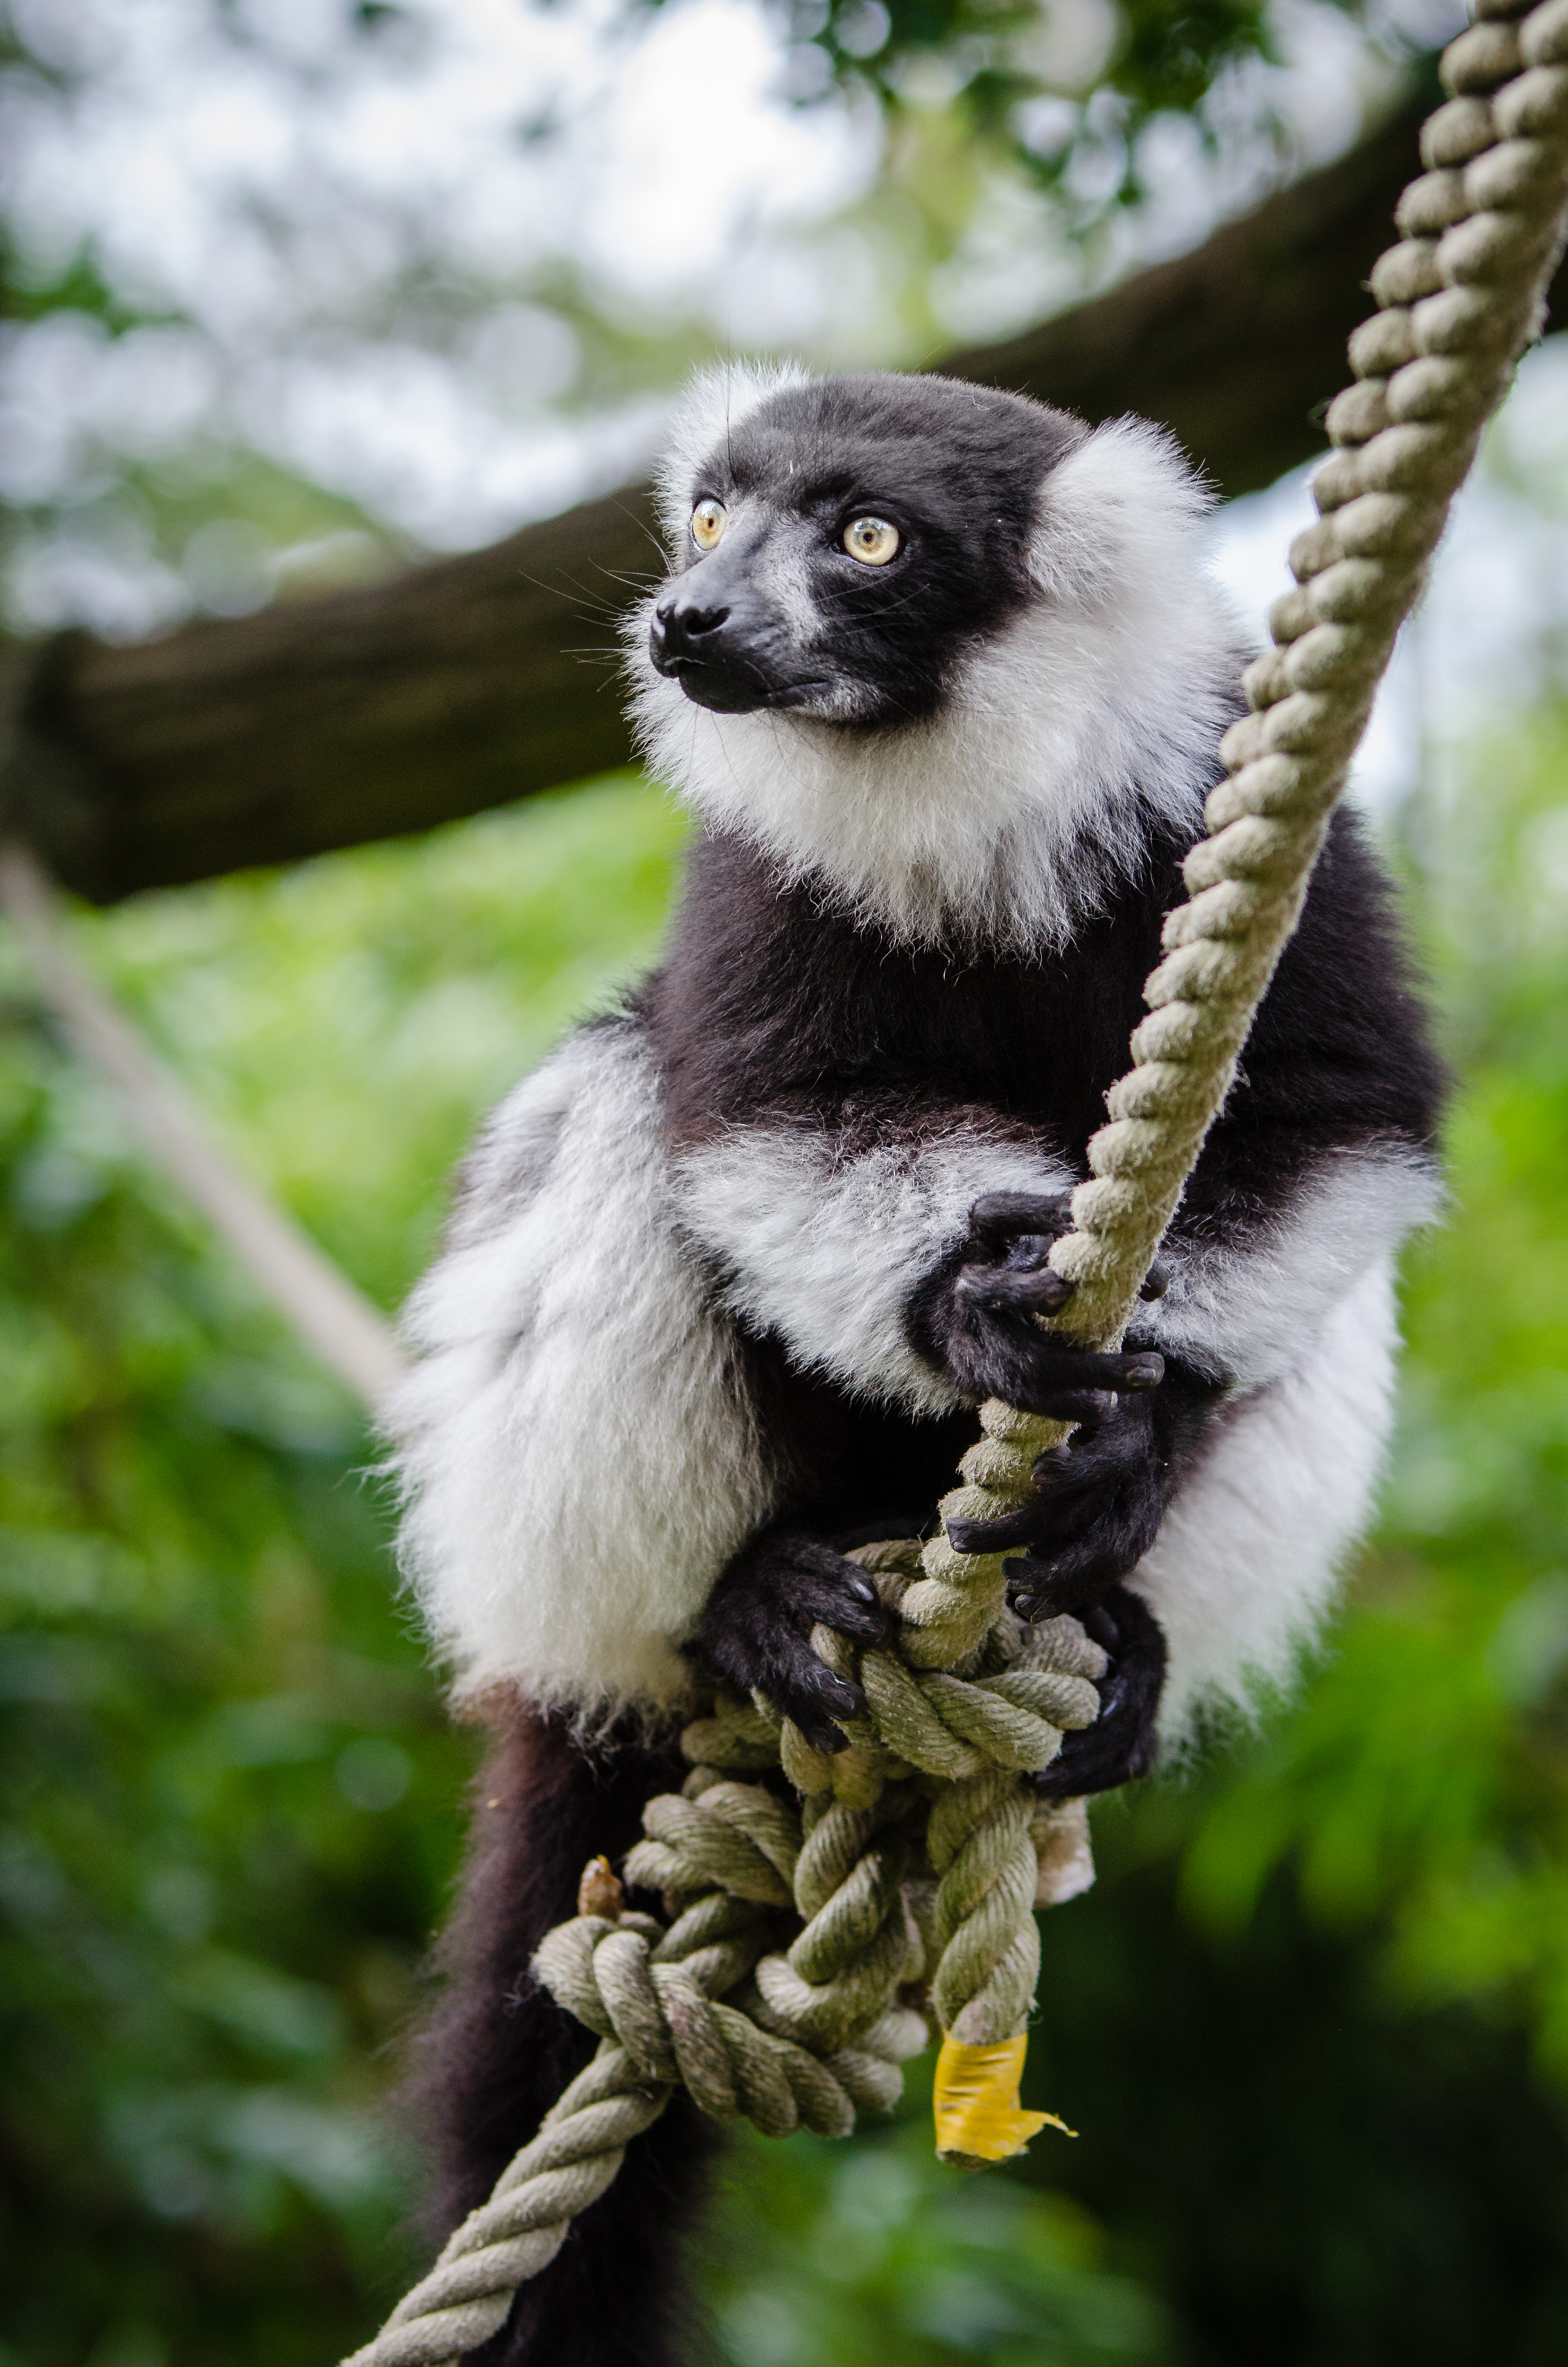
nature, animal, wildlife, zoo, mammal, fauna, primate, madagascar, vertebrate, lemur, macaque, new world monkey